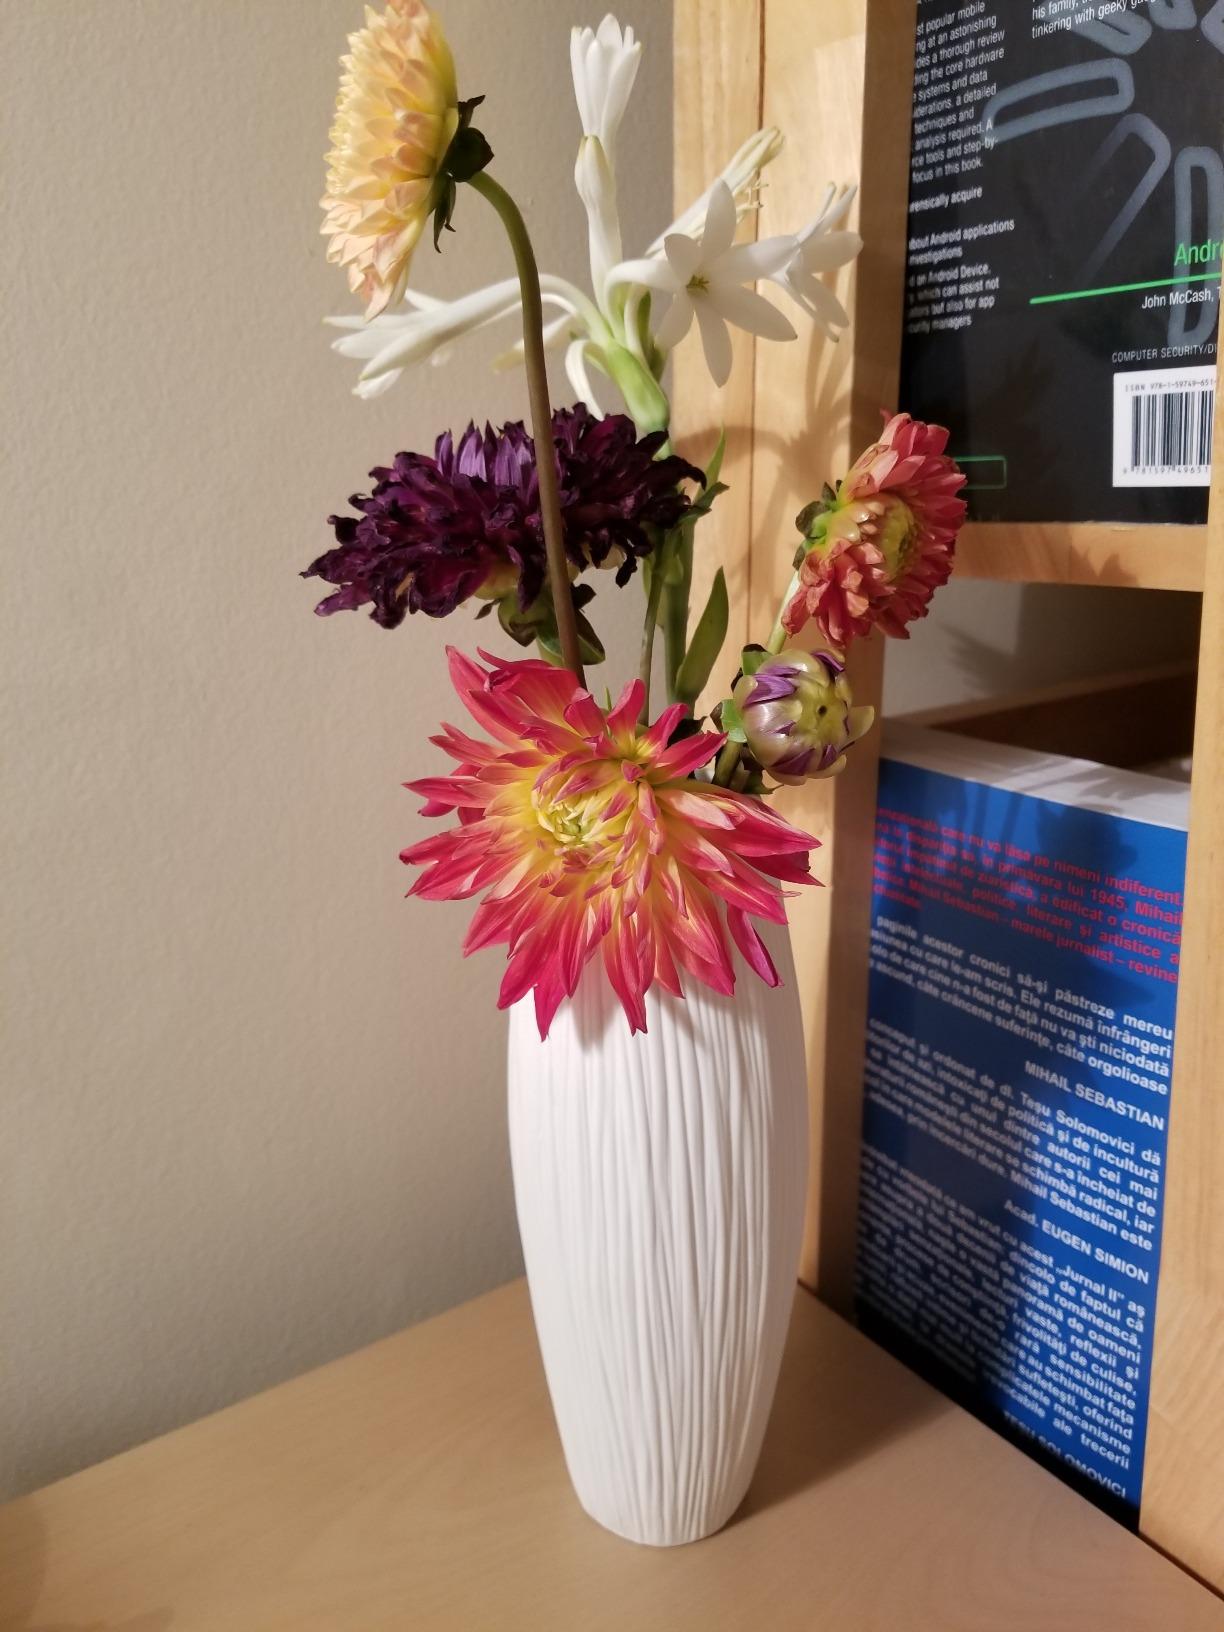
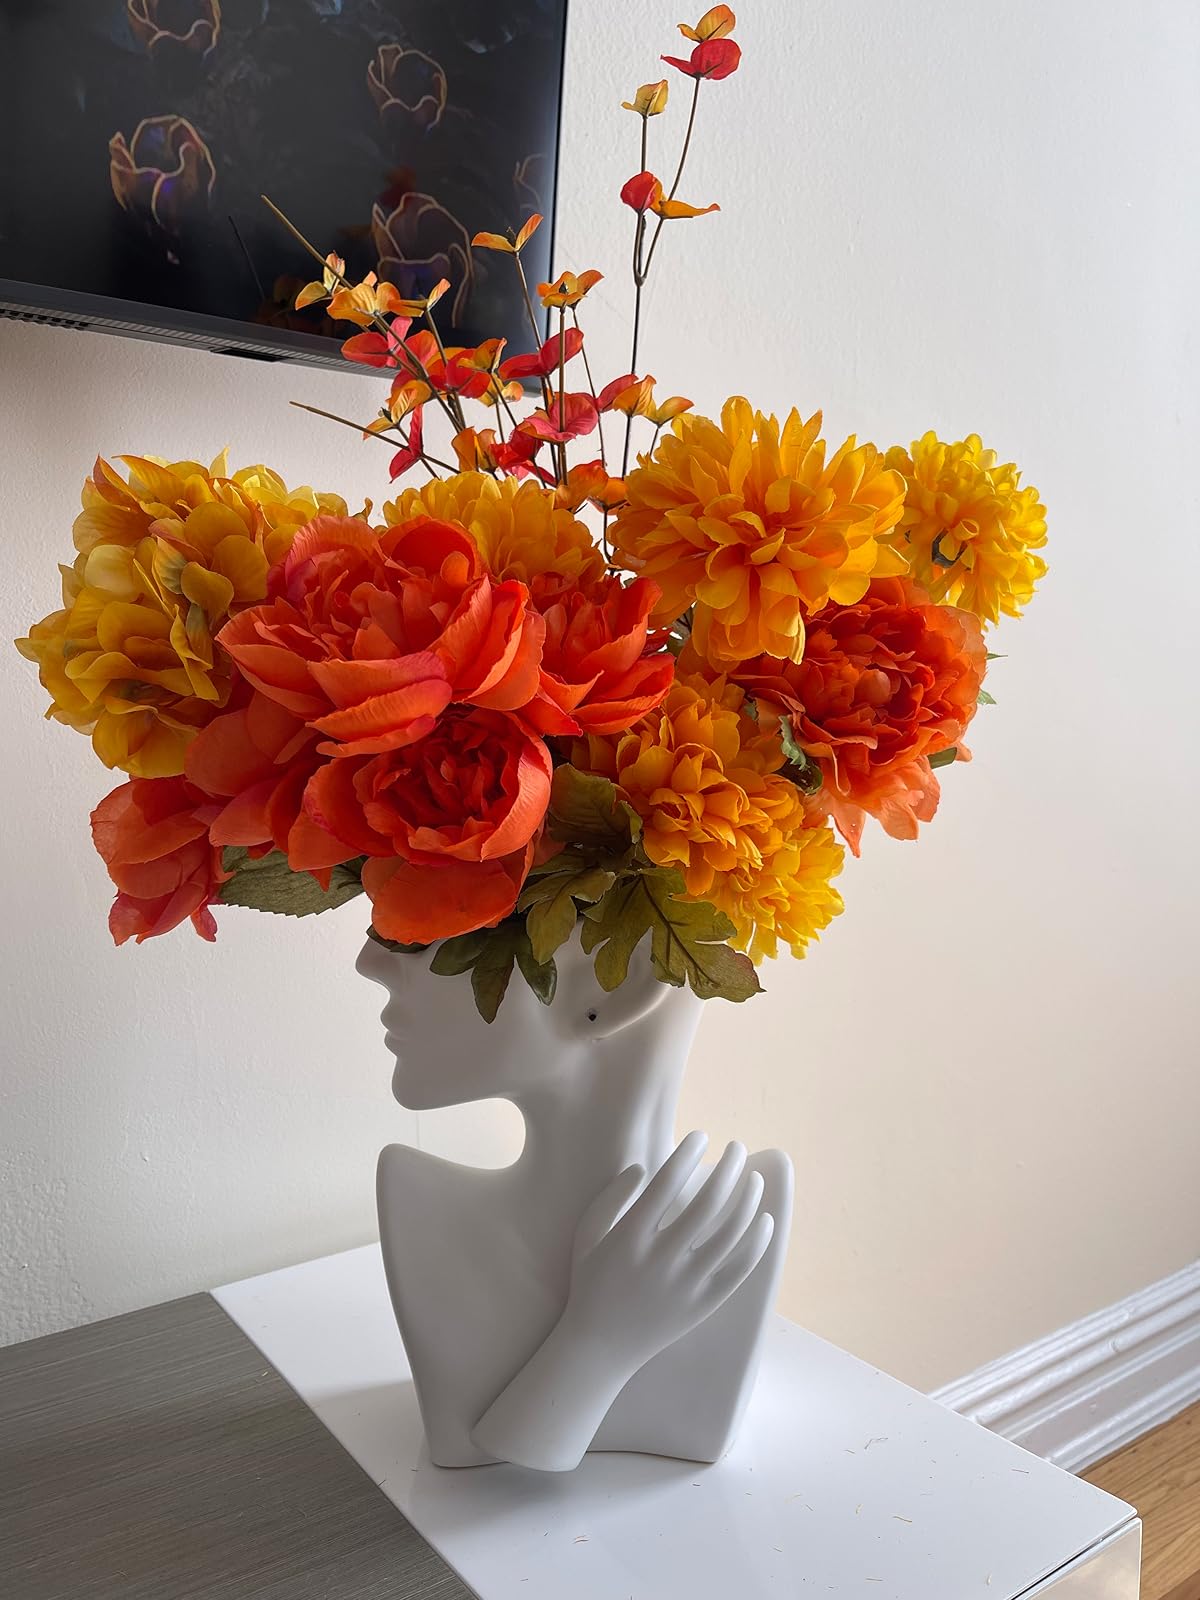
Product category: vase
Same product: no